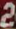
Number: 2